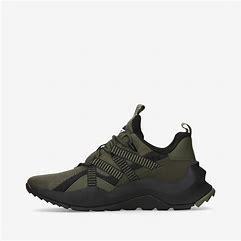
Brand: Timberland
Model: Madbury